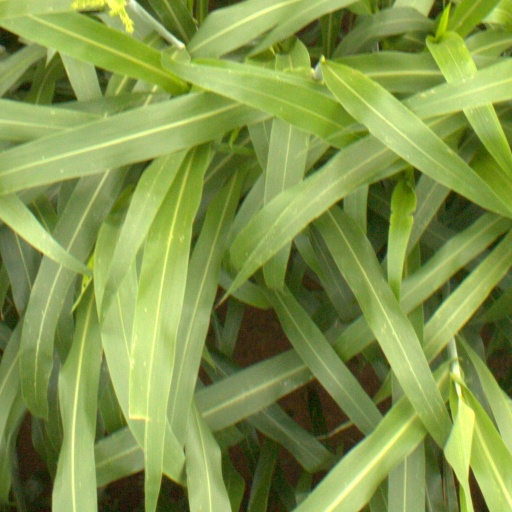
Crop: sorghum